James Harvey Logan

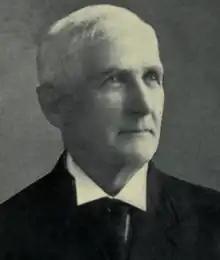

James Harvey Logan (December 8, 1841 – July 16, 1928) was a judge in Santa Cruz, California, and an amateur botanist credited with the 1881 creation of the loganberry, a cross between the raspberry and the blackberry.